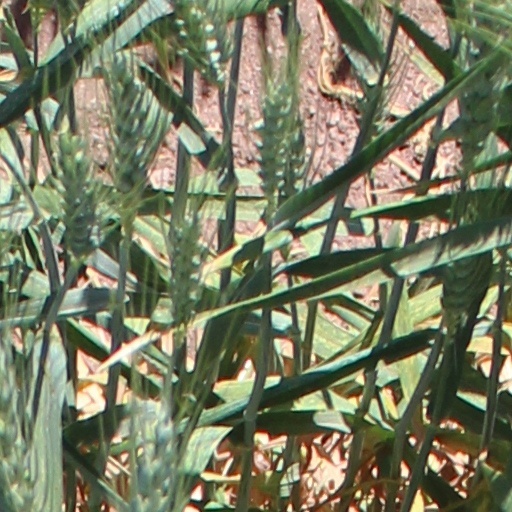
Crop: wheat